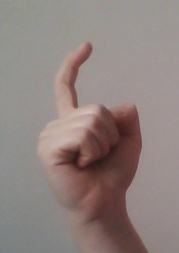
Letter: ra